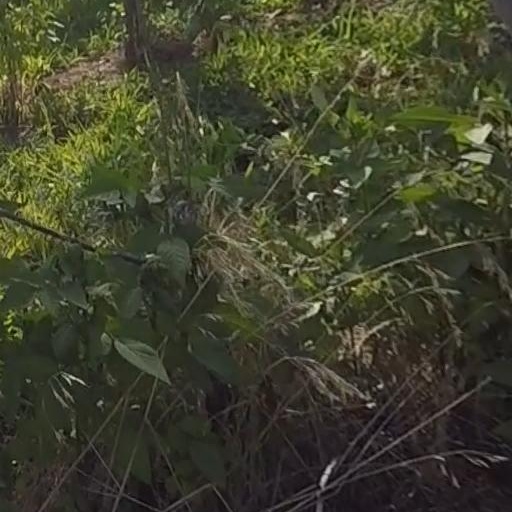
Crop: grape